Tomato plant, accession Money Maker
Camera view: tilt-top (135 deg); turntable rotation: 240 degrees
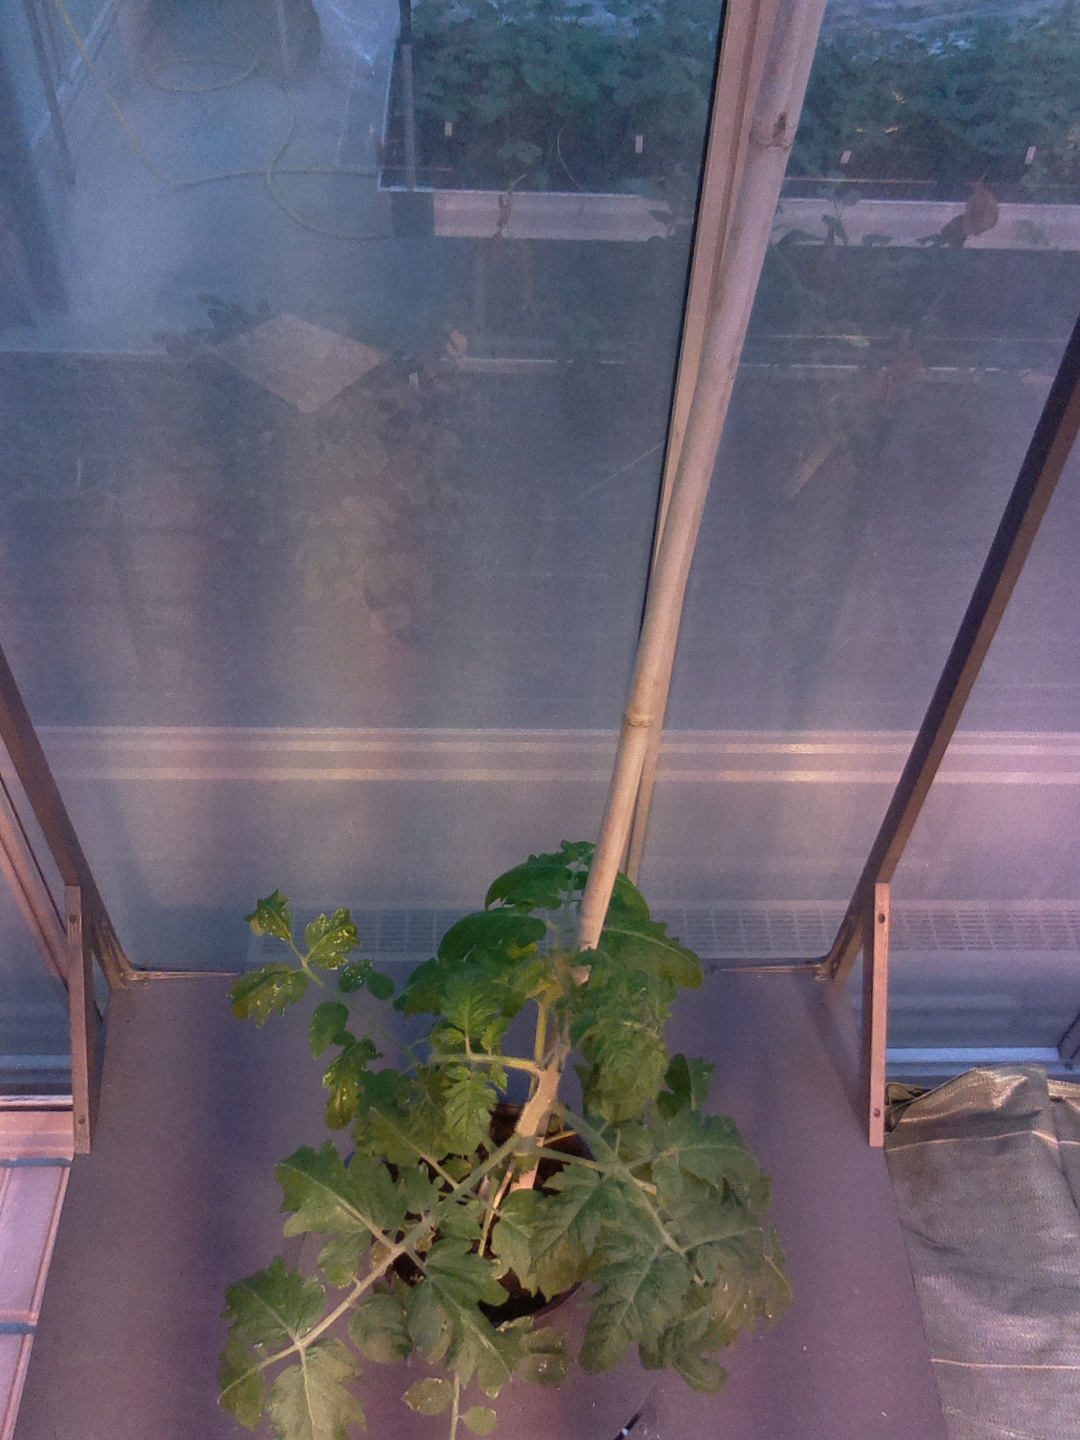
BBCH growth stage 53: 3 inflorescences visible